Stockholm Syndrome (Swedish band)

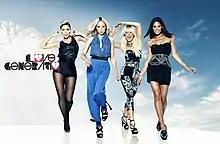
Love Generation in 2010

Stockholm Syndrome, known until 2012 as Love Generation, was a Swedish female pop group and later duo, active between 2010 and 2016. The people behind the group were Moroccan hit producer RedOne,